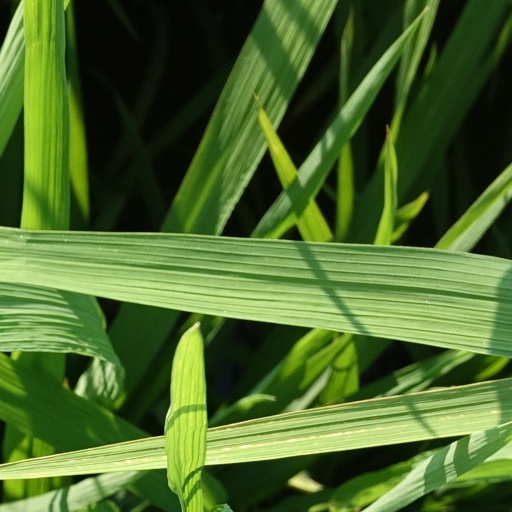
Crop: rice